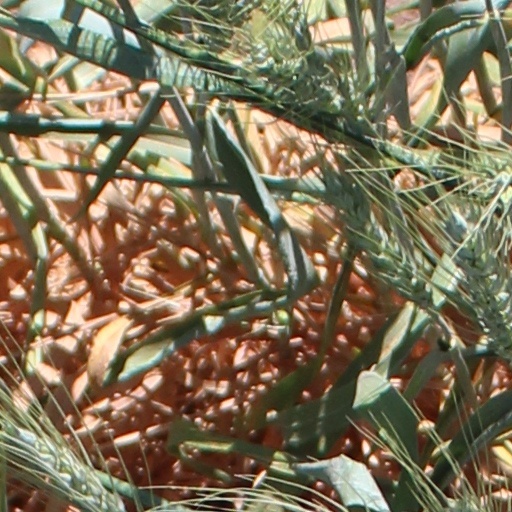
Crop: wheat